Charles River Bridge (Commuter Rail)

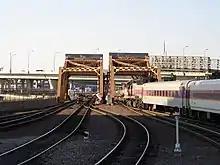
MBTA 1131 departing with a Haverhill service

Although rail bridges across the Charles River near the present location of North Station have existed since the Boston and Lowell Railroad opened in 1835, the current bridges date from 1931, when the navigable channel of the Charles River was shifted 300 feet to the north of its former route to allow the platforms at North Station to be extended northwards. These bridges were designed by Keller & Harrington of Chicago, Illinois, and built by the Phoenix Bridge Company of Phoenixville, Pennsylvania. Each bridge uses a over-head concrete counterweight. Originally, there were four bridges, but only two of them remain. The bridges were formerly connected to North Station by a wooden trestle; the trestle burned in January 1984, forcing all trains to terminate at a temporary station north of the river for 15 months.